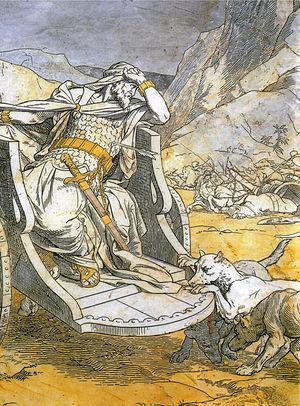
Le pavement du Duomo de Sienne est un des exemples les plus étendus et les plus appréciés d'un ensemble de marqueteries de marbre, un projet décoratif qui s'est étalé sur six siècles, du XIVᵉ au XIXᵉ siècle. Comme la construction de la cathédrale, l'histoire du pavement se mêle étroitement à celle de la cité et de l'école artistique siennoise. Les Siennois n'ont d'ailleurs jamais lésiné, au cours des siècles, quant aux moyens mis en œuvre, d'abord pour sa création, puis pour sa préservation. Composé de plus de soixante scènes, il est généralement recouvert, dans les zones les plus fréquentées, par des feuilles de masonite, sauf une fois par an, pendant un mois environ, entre septembre et octobre.